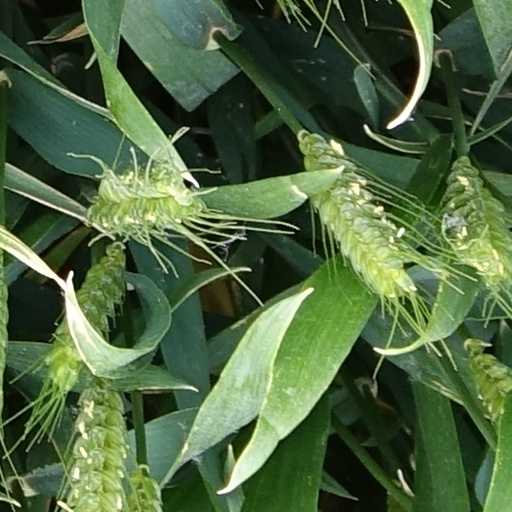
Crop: wheat